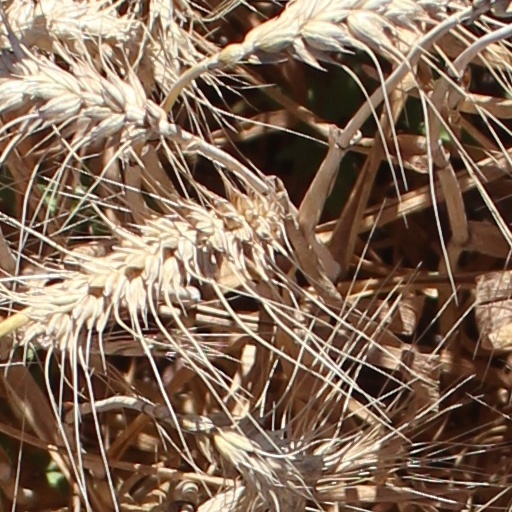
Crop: wheat